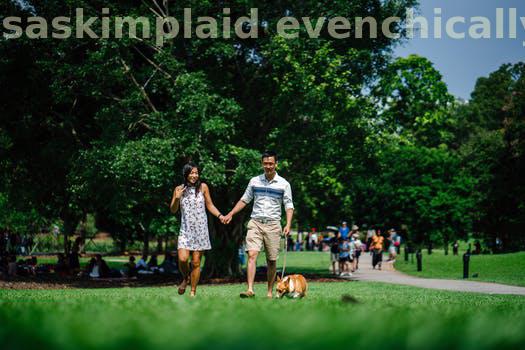
Label: Watermark